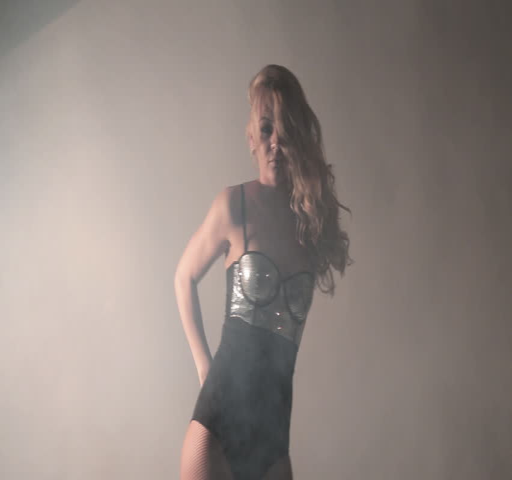
beautiful girl in bright body and stockings rhythmically dancing in smoke in the flashes of light